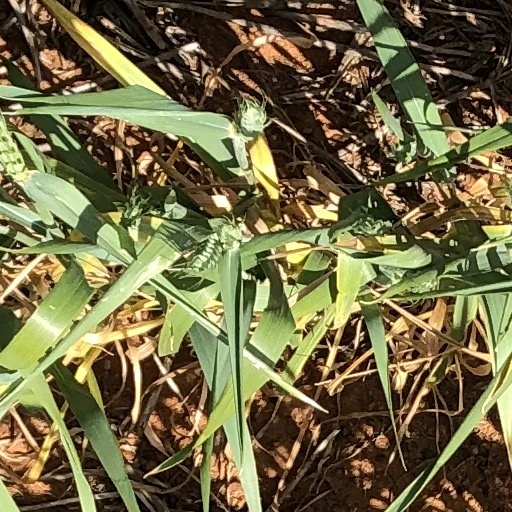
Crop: wheat